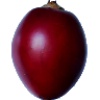
Label: tamarillo